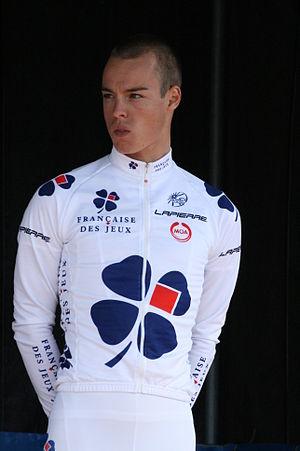
Gianni Meersman, lors de la présentation des équipes des 4 jours de Dunkerque 2010